Divergence-from-randomness model

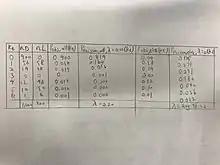

The following table show the column nD is the number of Documents that contains kt occurrence of t, shown as nD(t,c,kt). Another column nL is the number of Locations at which the term occurs follows by this equation: nL=kt*nD. The columns to the right show the observed and Poisson probabilities.